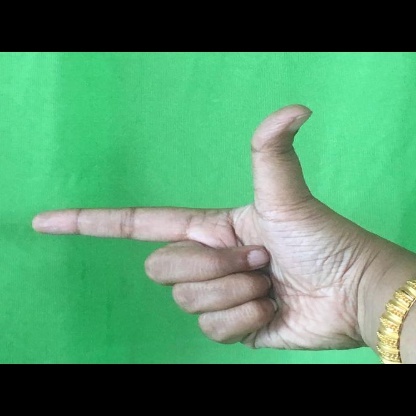
Mudra: Chandrakala